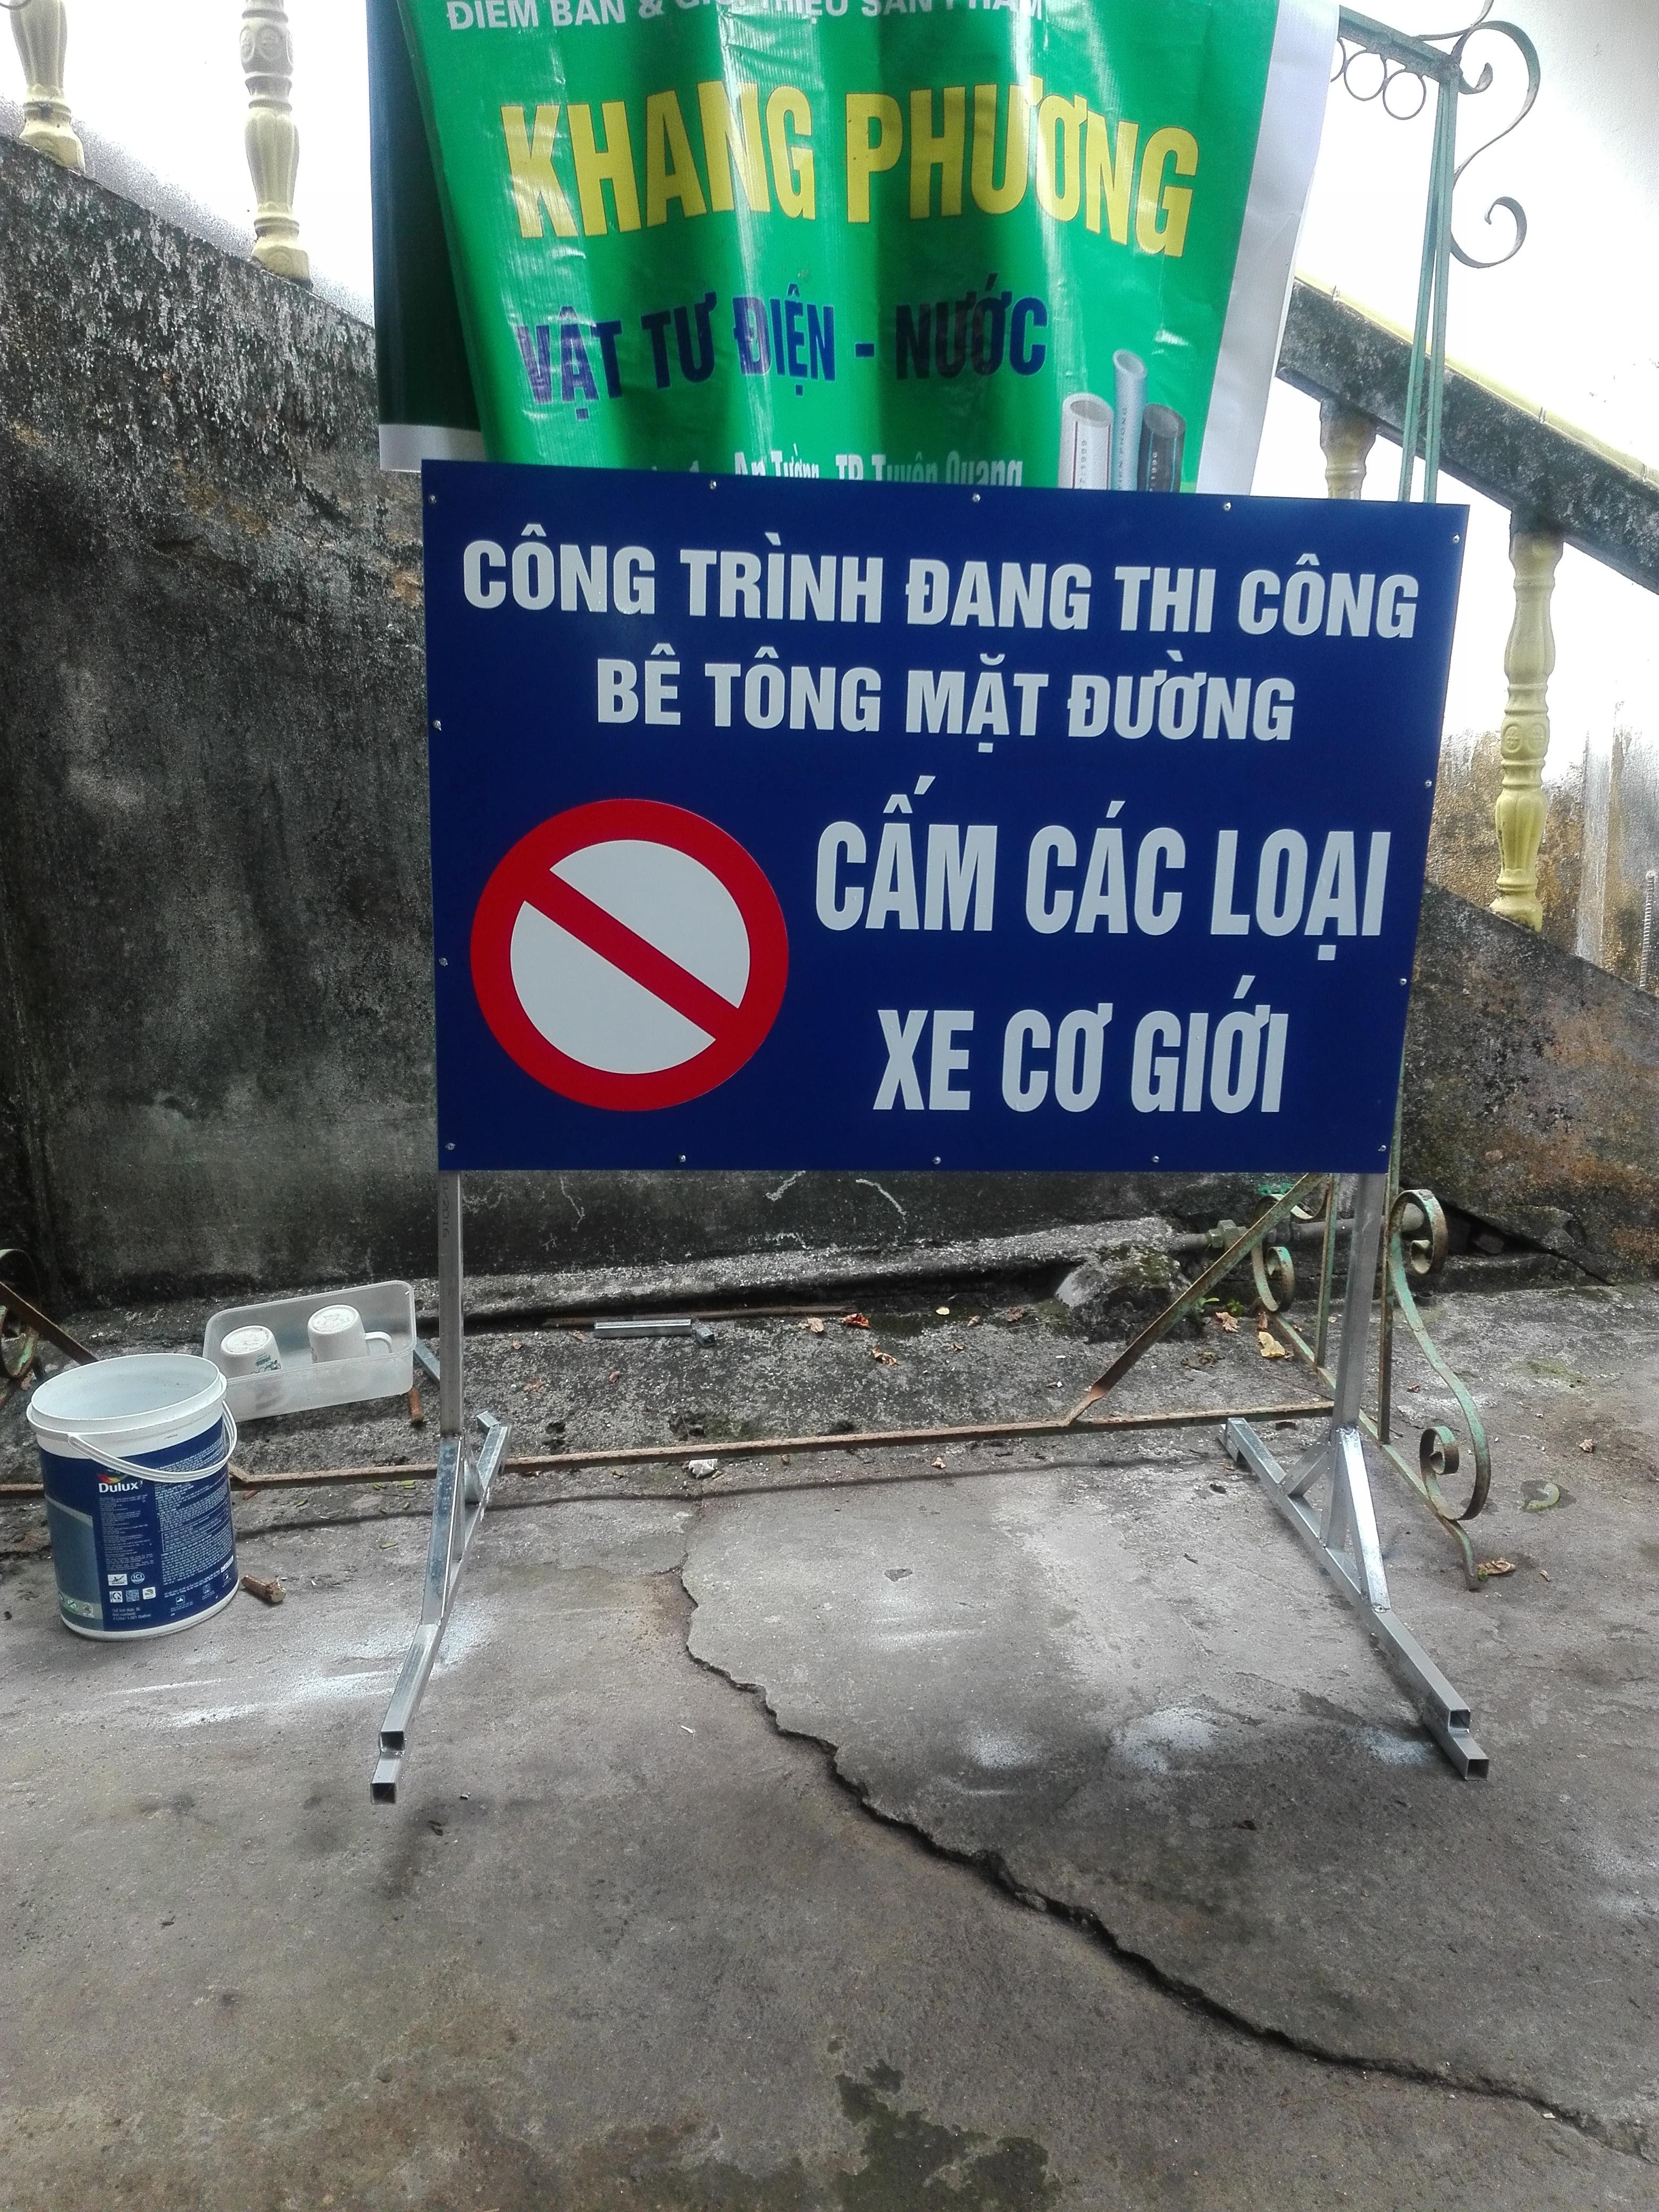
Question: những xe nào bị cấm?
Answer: các loại xe cơ giới